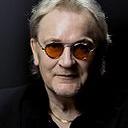
Age: 58